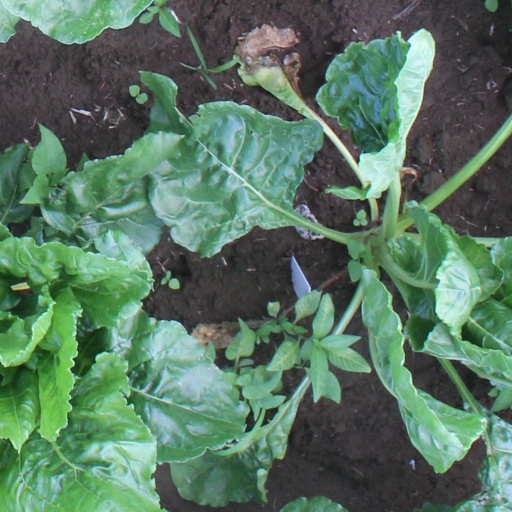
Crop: sugar beet